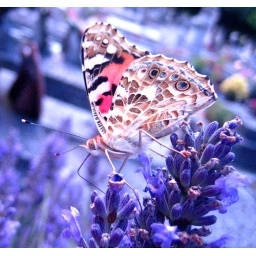
butterfly in lavander flowers